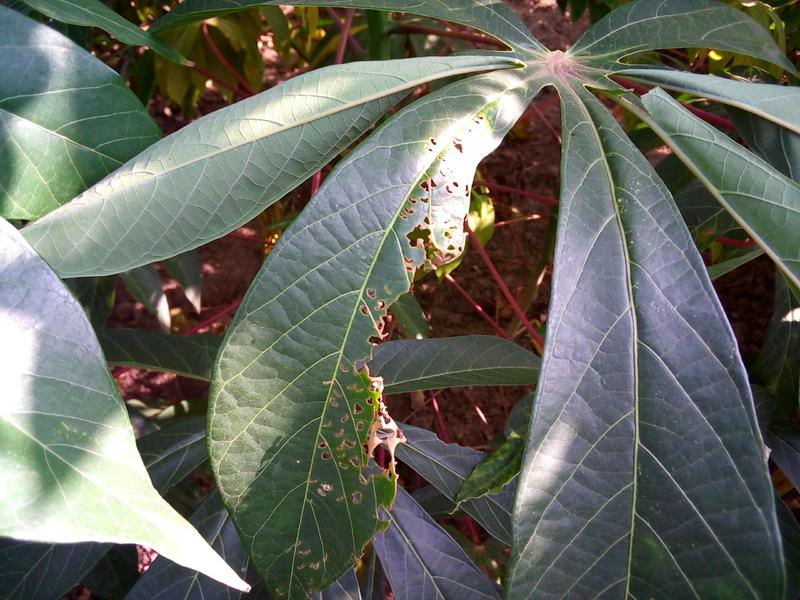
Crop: cassava
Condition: healthy